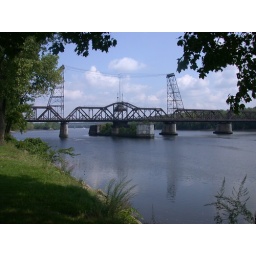
Livingston Avenue train bridge over the Hudson River in Albany, New York